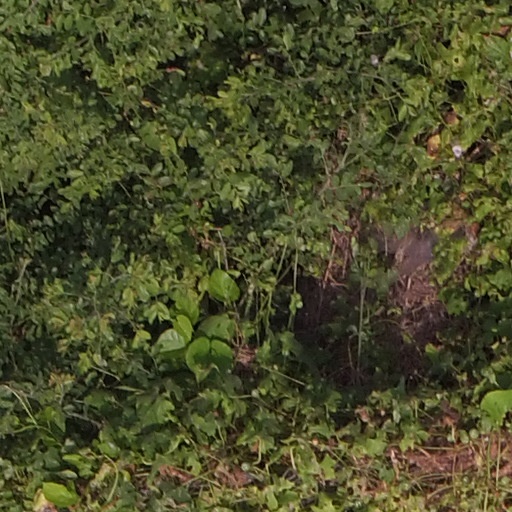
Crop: maize; corn